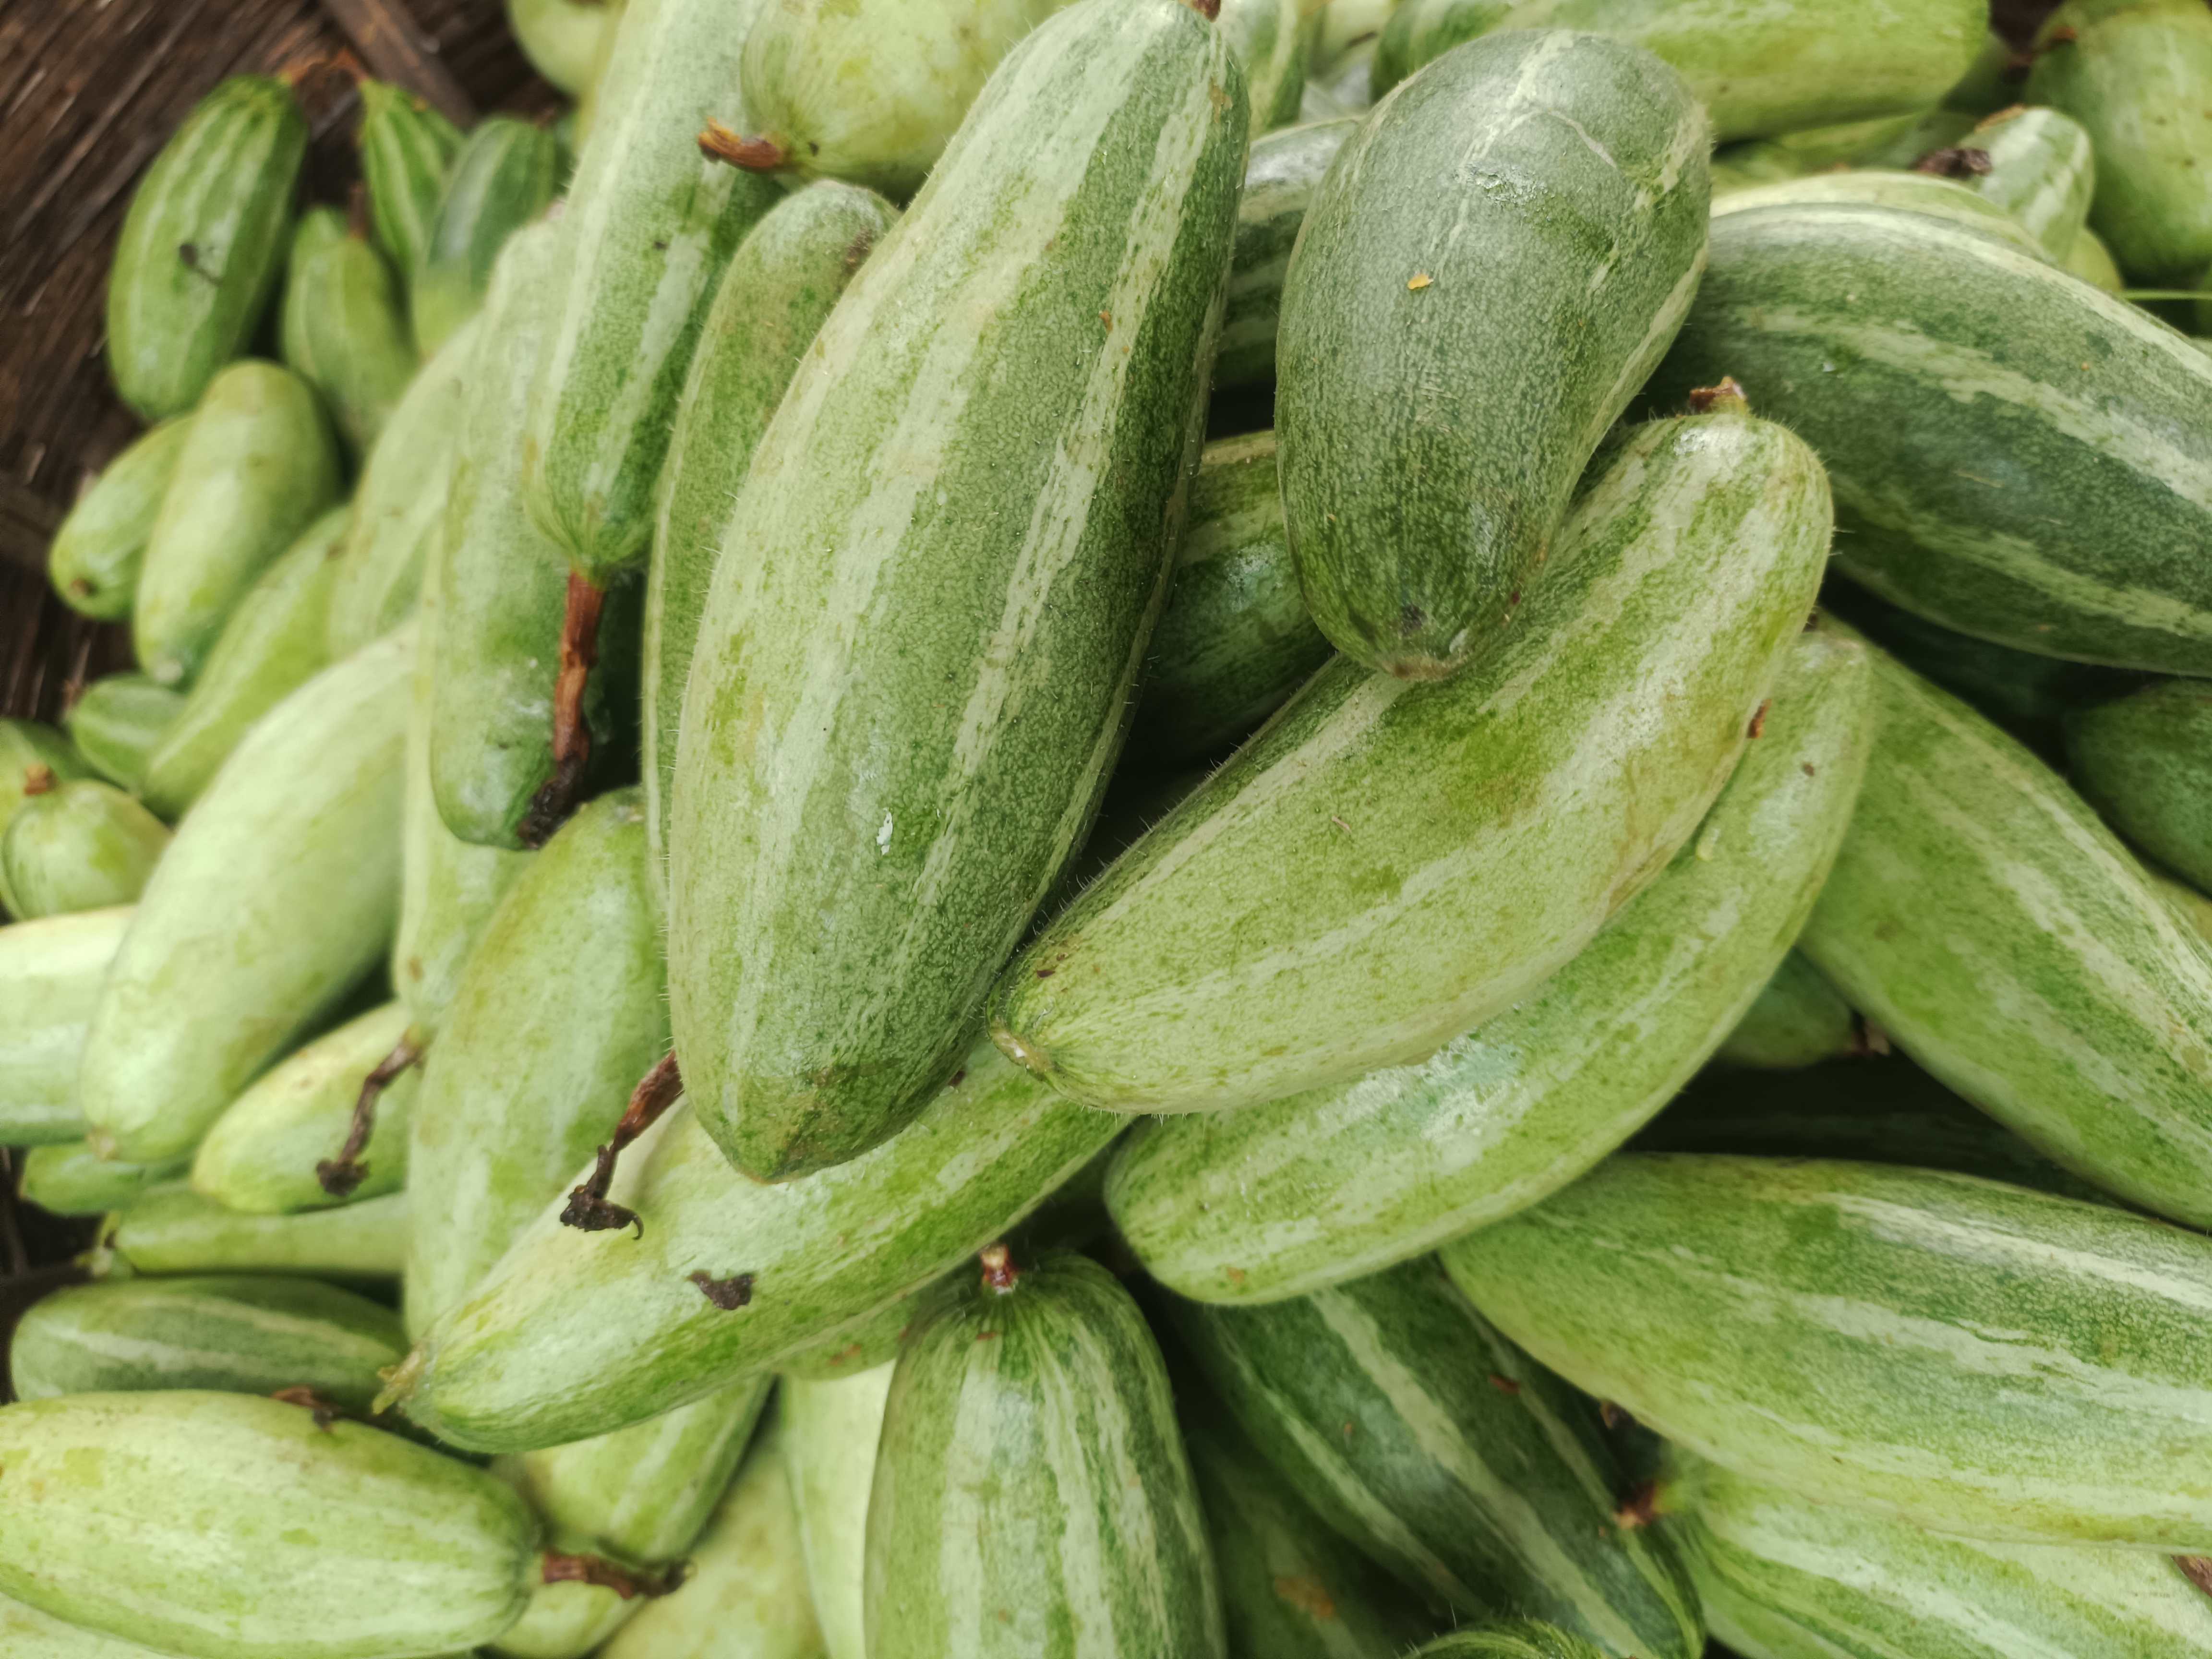
Label: Trichosanthes dioica